Northwest Passage (Fringe)

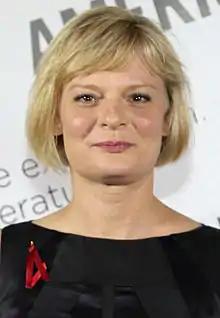
"Northwest Passage" featured a guest appearance by actress Martha Plimpton

"Northwest Passage" was co-written by producers Ashley Edward Miller, Zack Stentz, staff writers Lilla Zuckerman and Nora Zuckerman. Co-executive producer Joe Chappelle served as episode director.